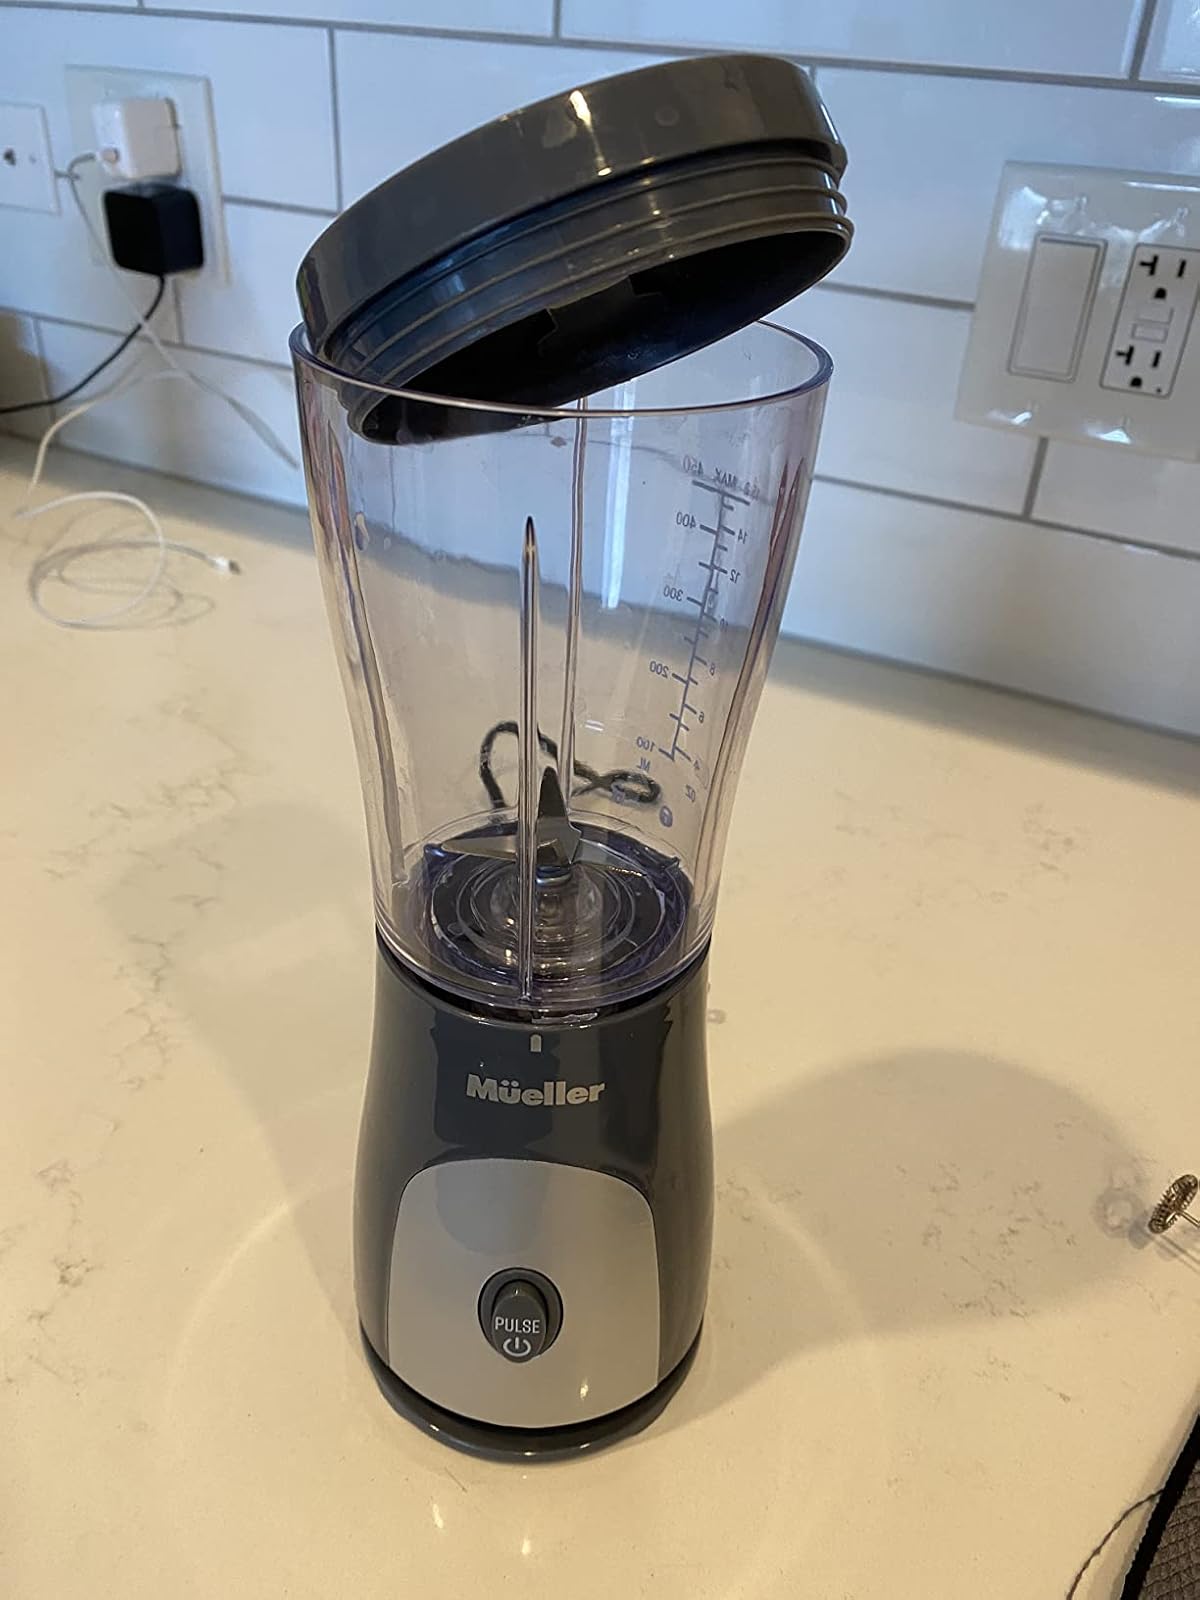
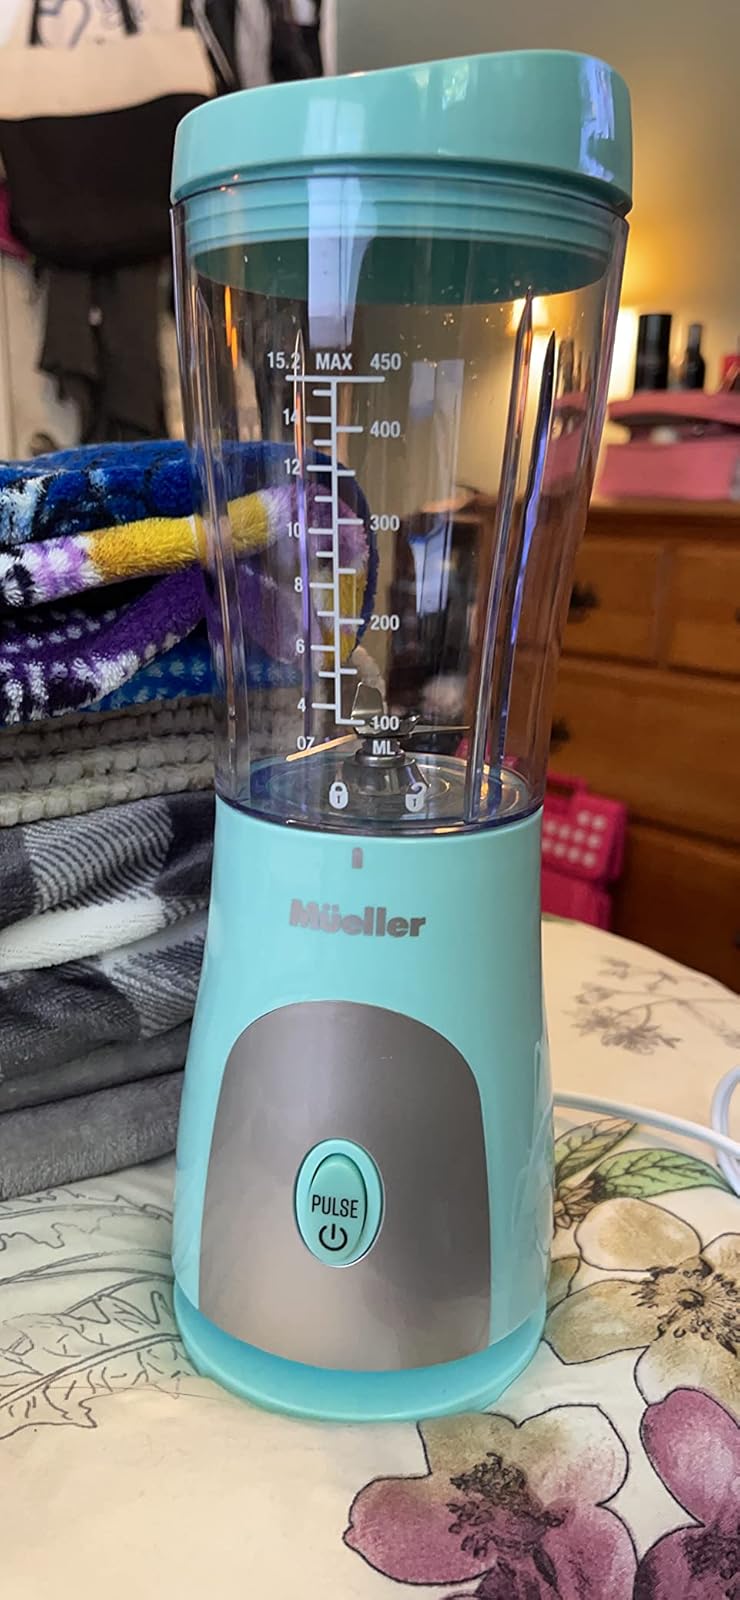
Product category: items_blender
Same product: no